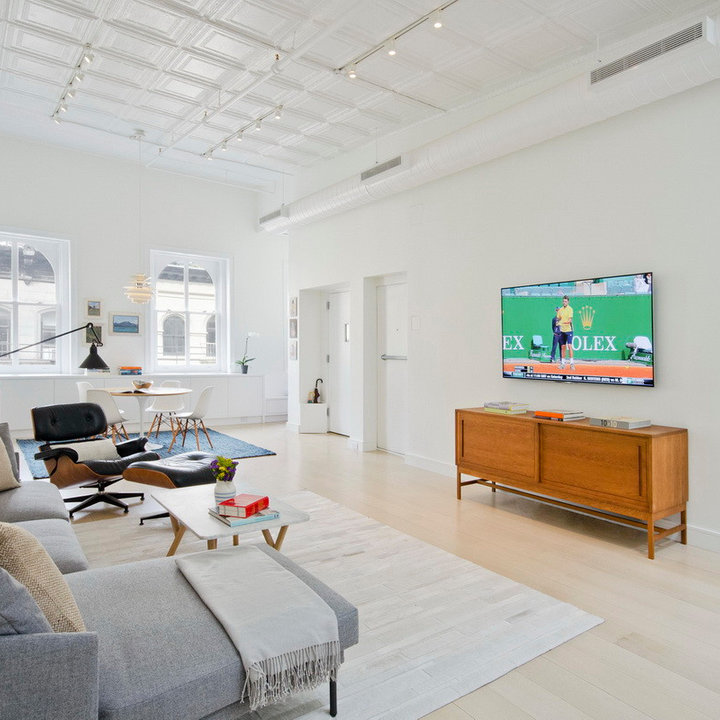
Style: Scandinavian